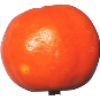
Label: Clementine 1